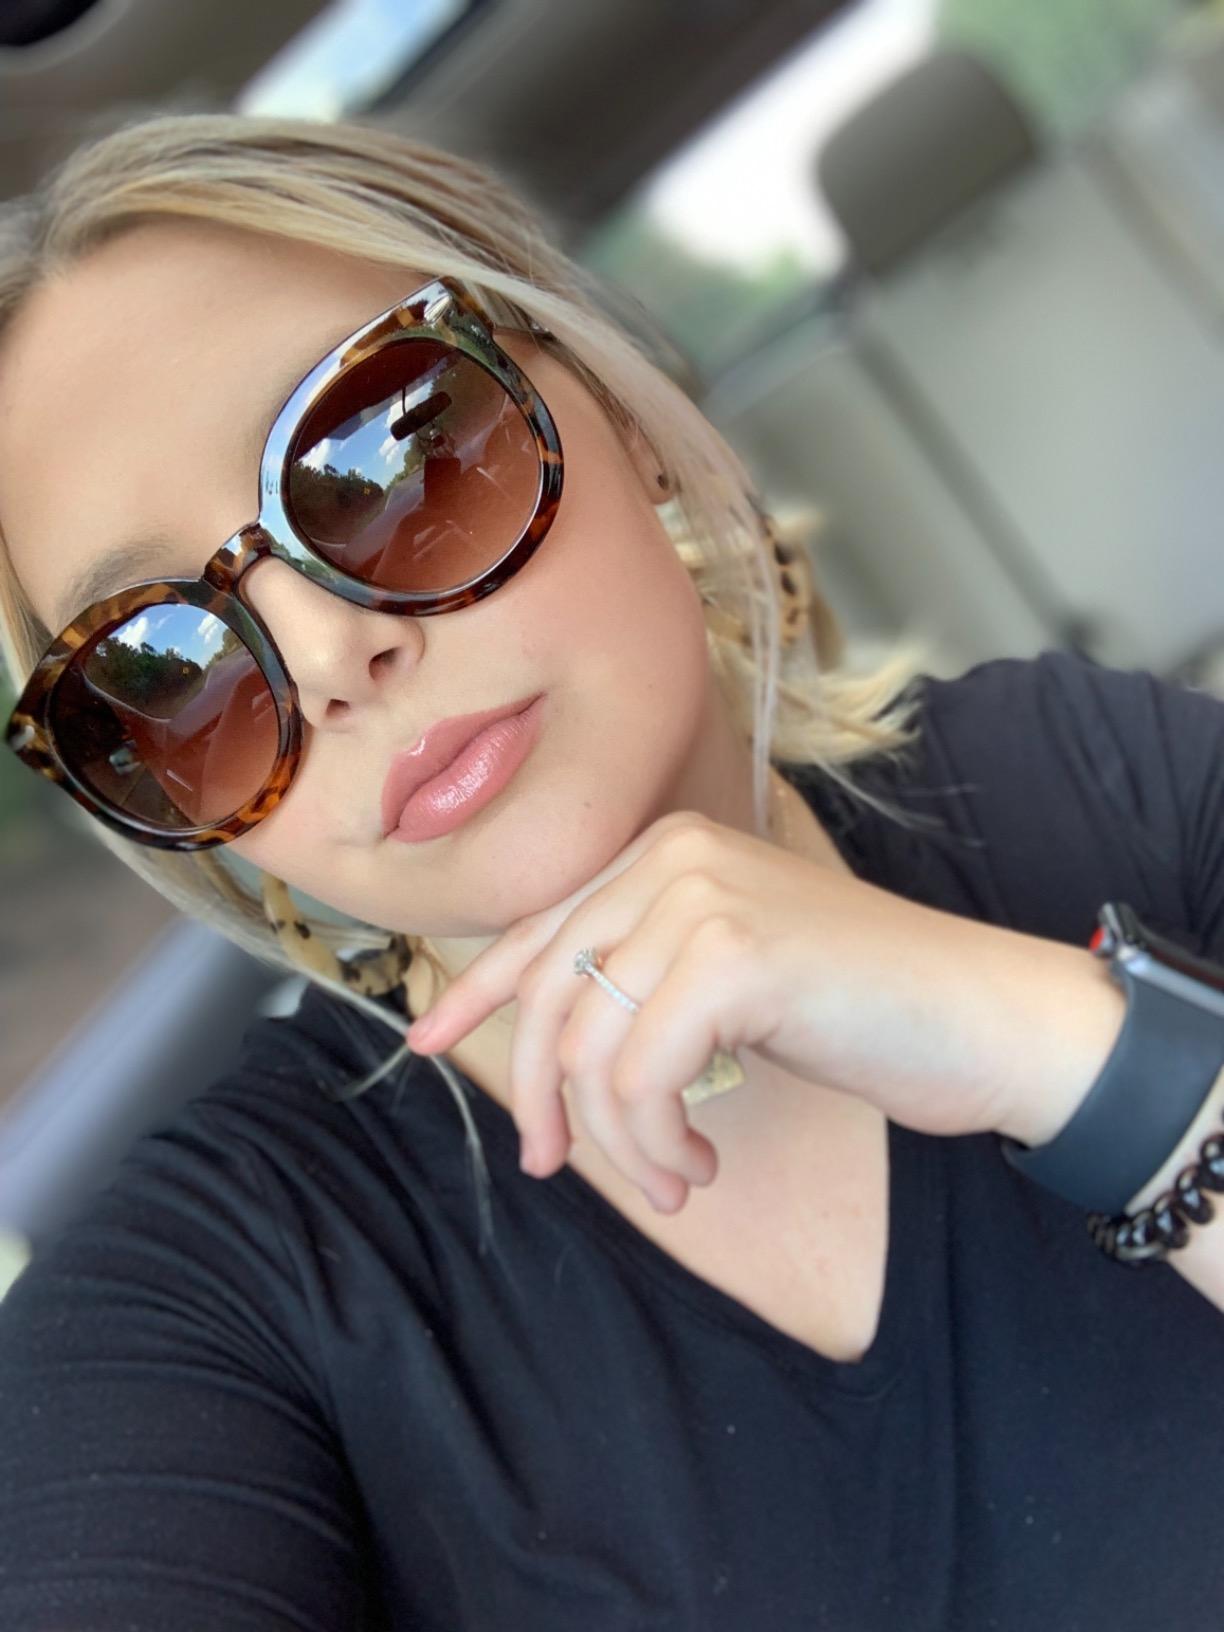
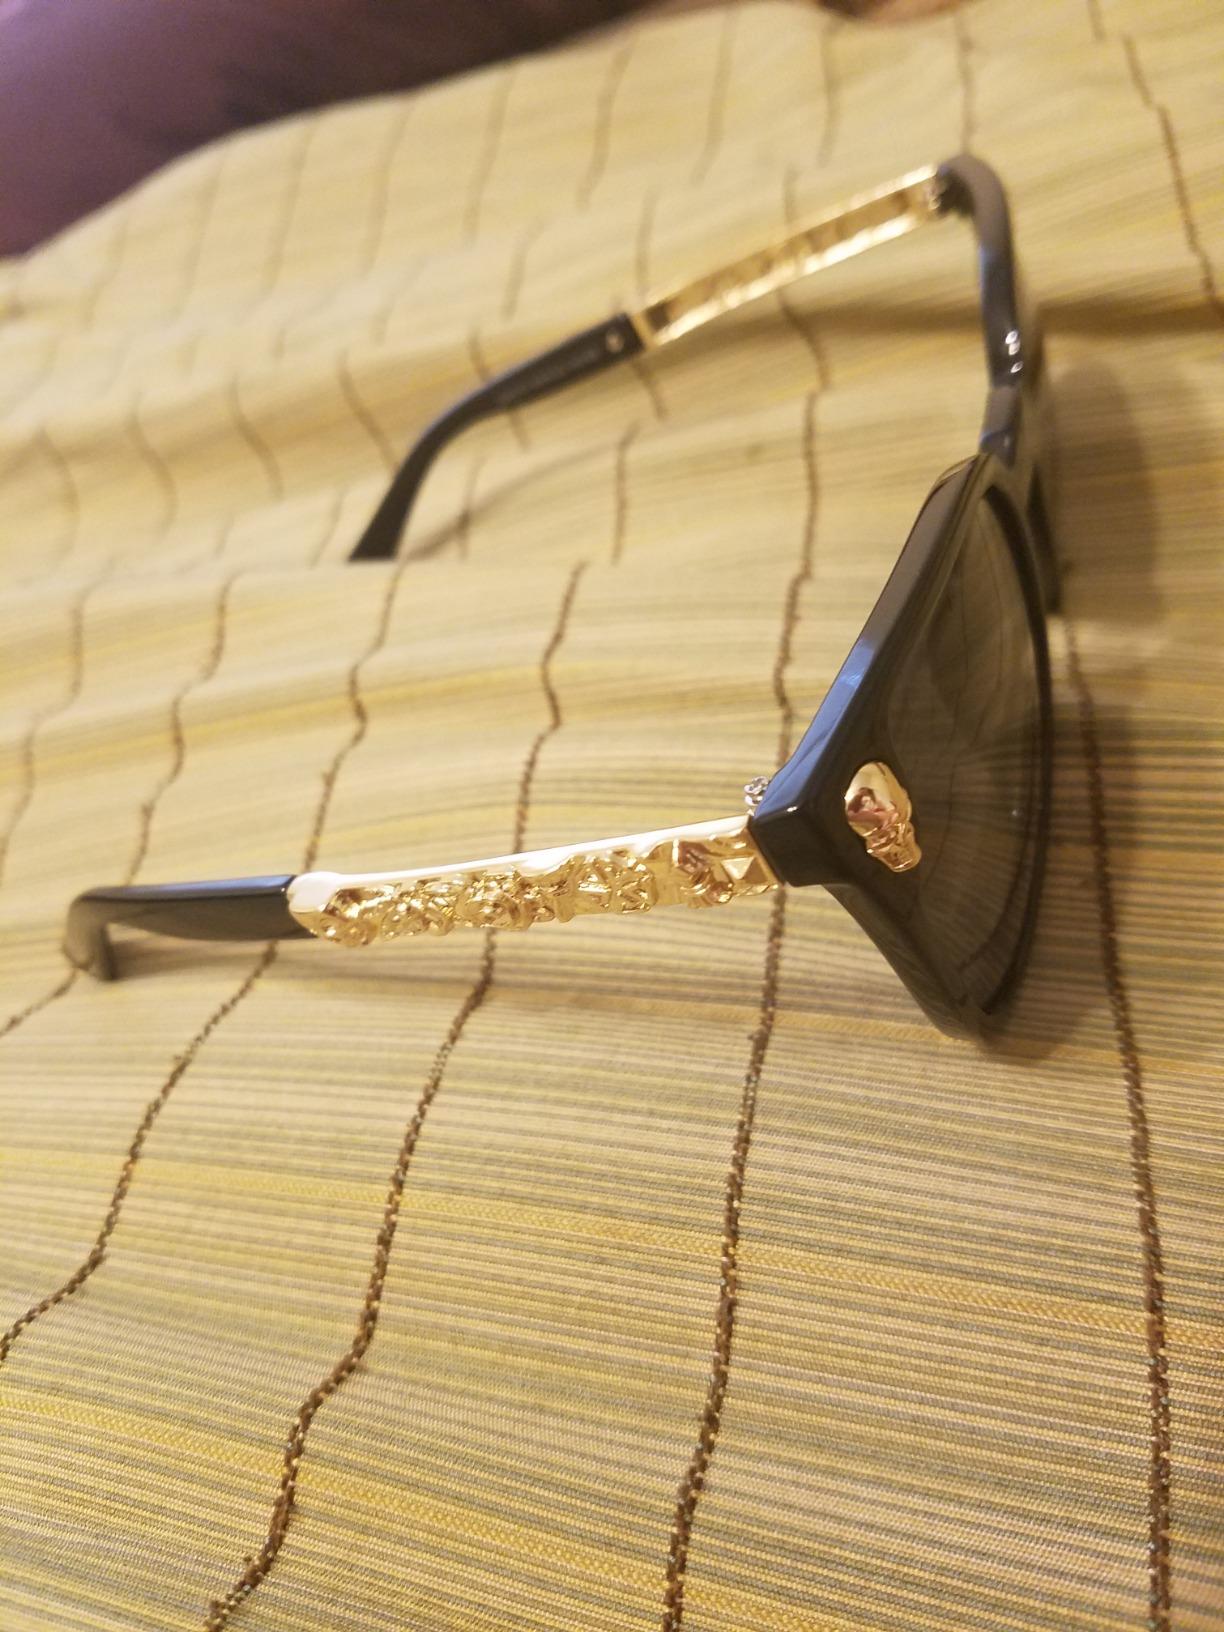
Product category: accessories_sunglasses
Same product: no